Juraynah

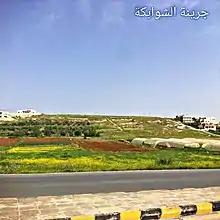
جرينة الشوابكة Juraynah

A comprehensive examination of Juraynah's geography, encompassing both its ancient and contemporary boundaries, juxtaposes the accounts provided by the villagers with the present-day realities of the area. Historically, the village's cadastral division comprised four basins: the eastern and western basins of Juraynah (حوض جرينة الشرقي والغربي), the basin of Abu an-Naml (حوض أبو النمل), and the Abu Ardaina Basin (حوض أبو أردينة). Its former borders delineated its proximity to various landmarks: to the north lay Ardi Hisban (أرضي حصبان), to the south, Al-Khattabiah (formerly Kfir Abu Sarbut) and Al-Faisaliah (الفيصلية), to the east, the village of Manga, and to the west, Burnt and Jamal (Dead Sea) (البحر الميت).